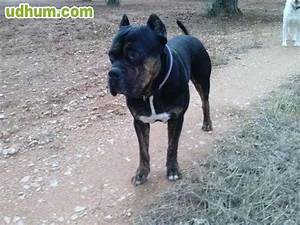
Label: dog